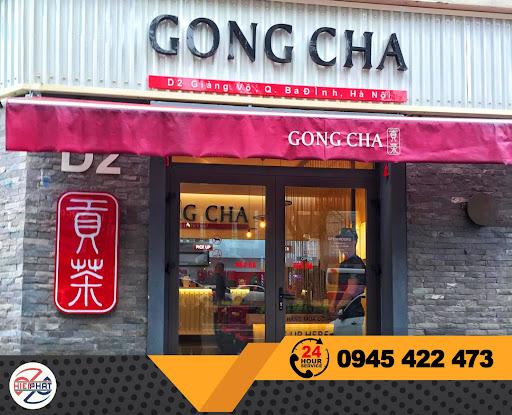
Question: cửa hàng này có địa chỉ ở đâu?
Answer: cửa hàng có địa chỉ ở d2 giangr võ, q. ba đình, hà nội